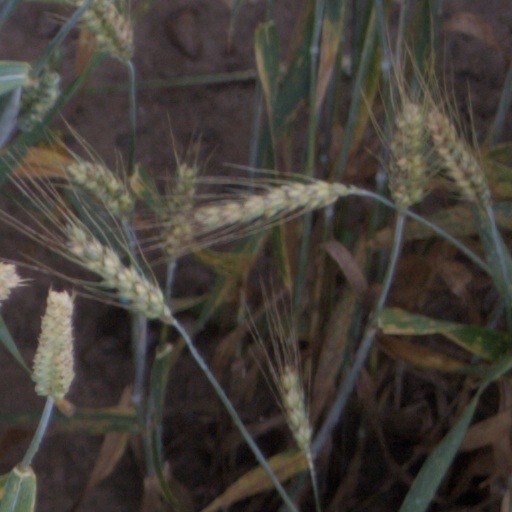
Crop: wheat